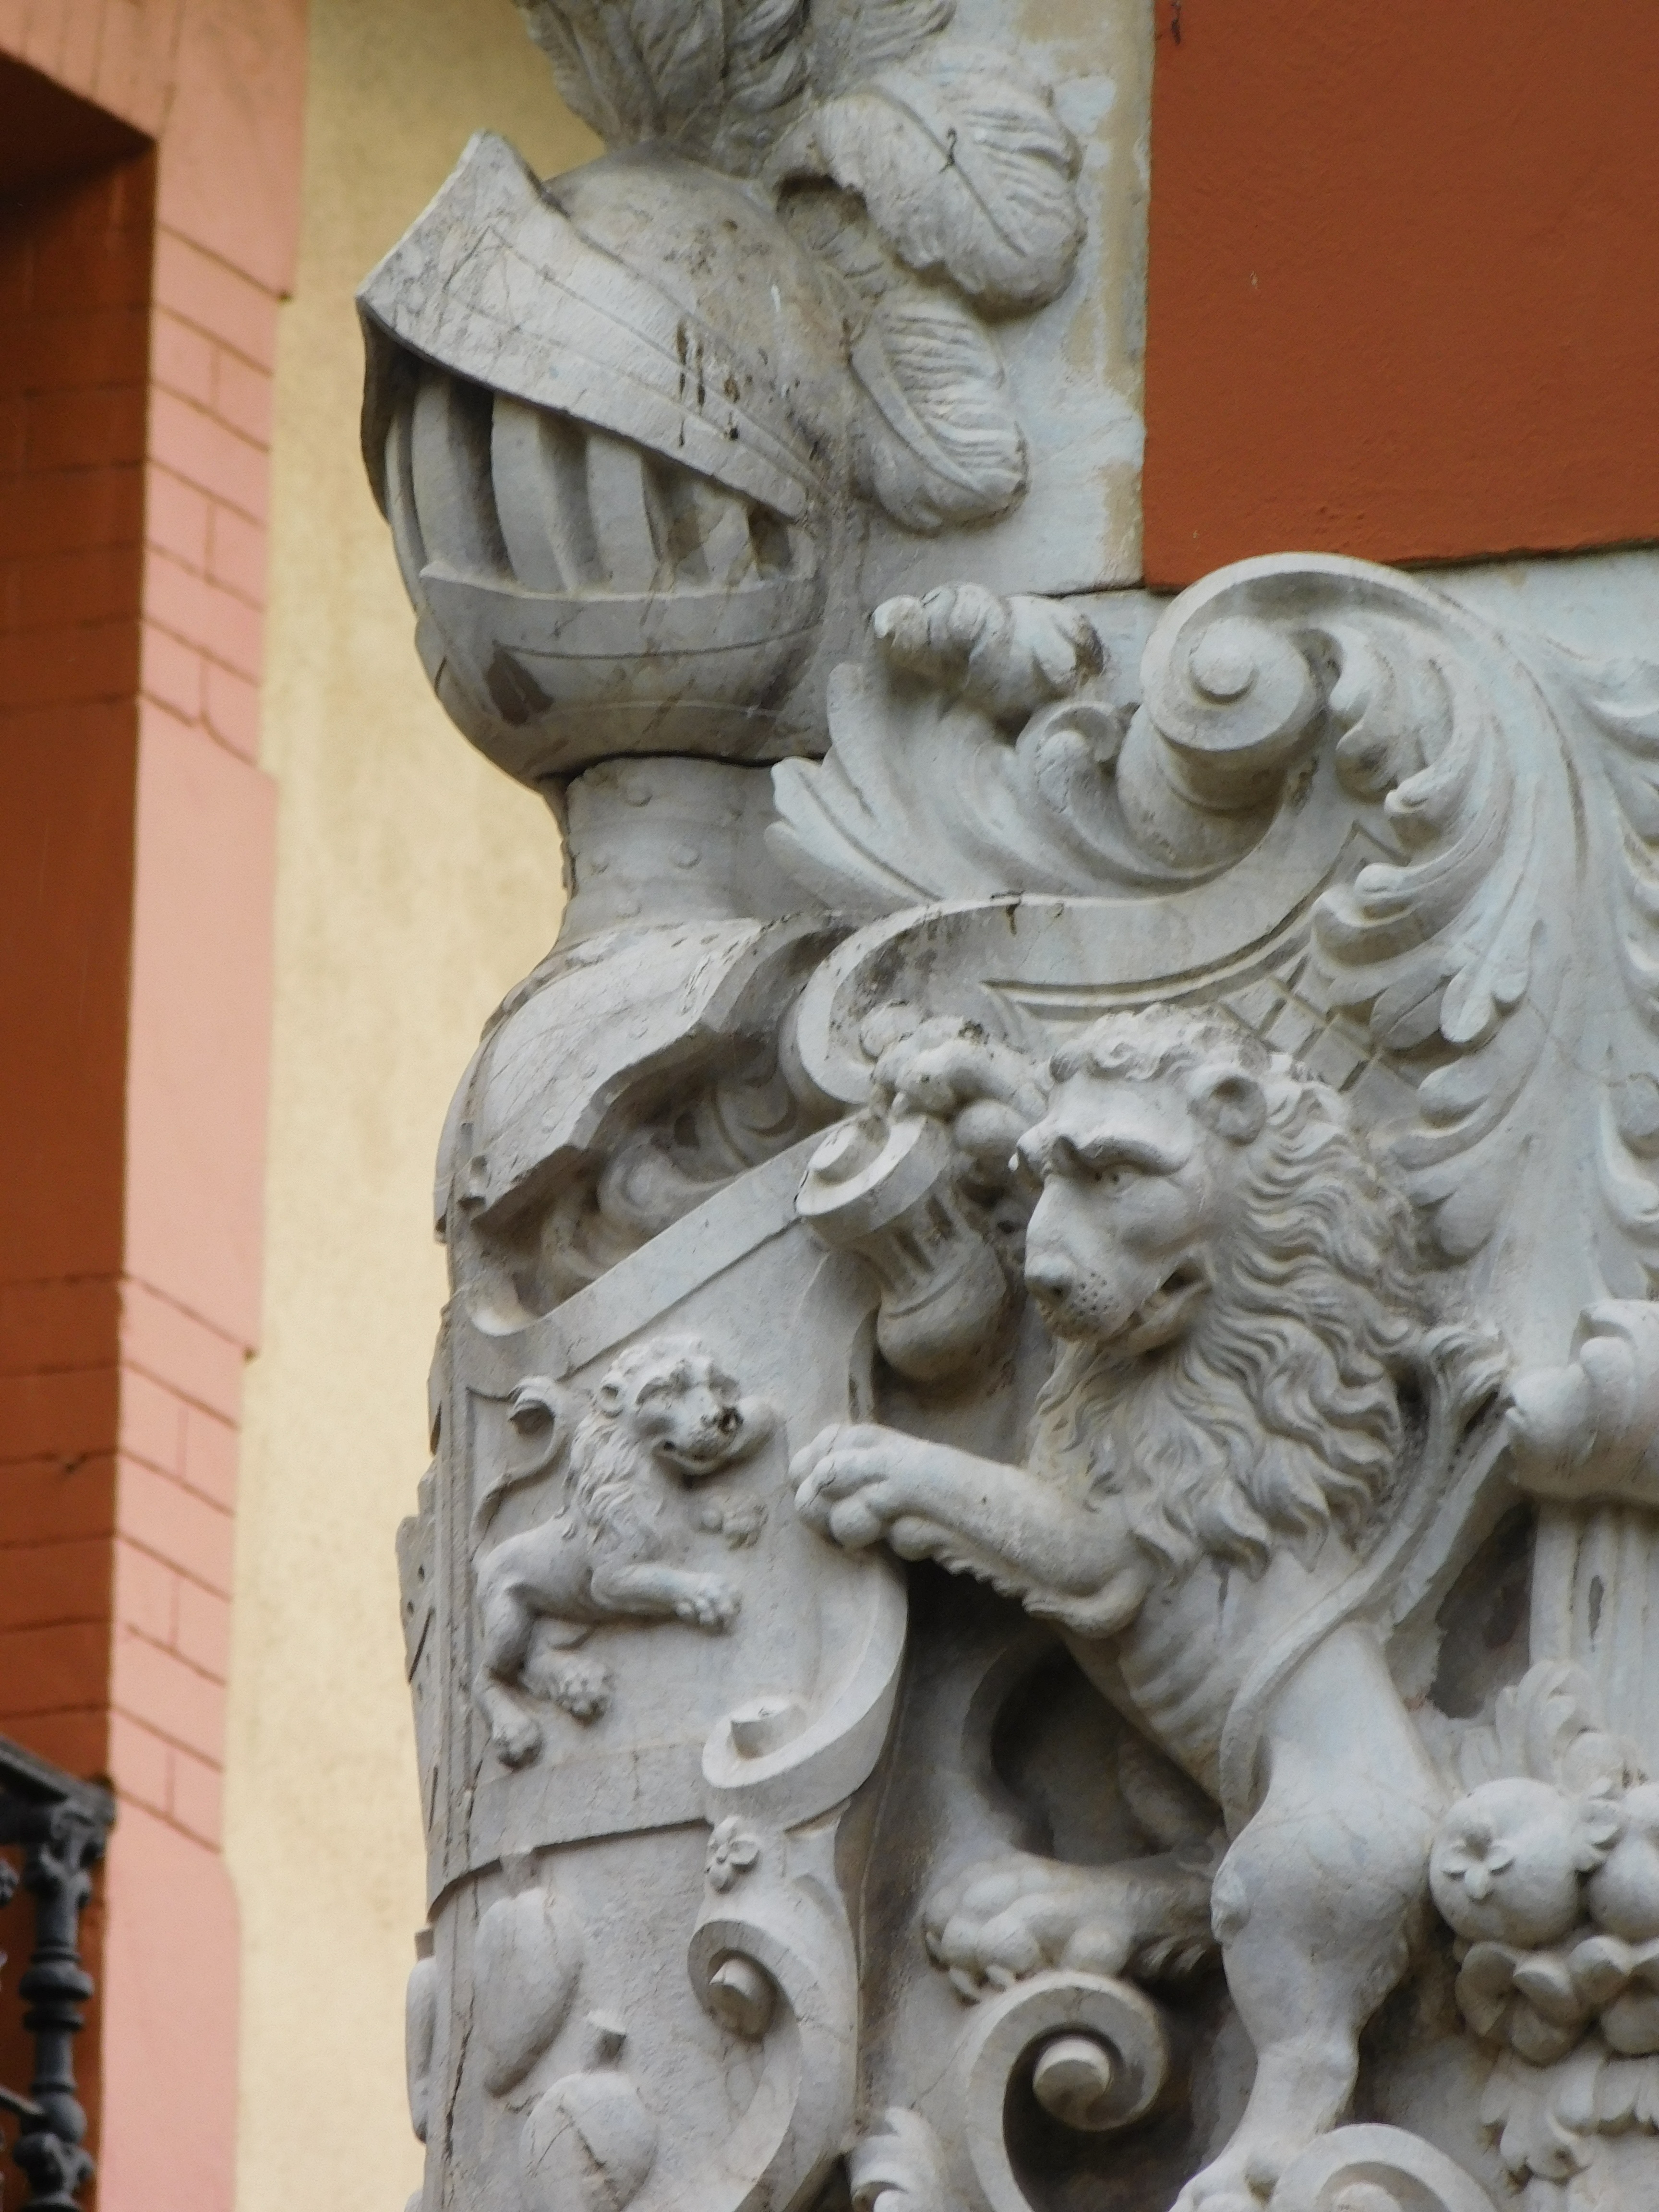
structure, town, monument, statue, column, exterior, emblem, gargoyle, sculpture, medieval, art, temple, arms, shield, carving, relief, blason, stone carving, ancient history